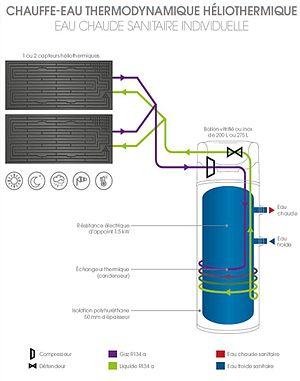
Schéma de fonctionnement d'un chauffe-eau thermodynamique héliothermique CET 275-S
Le chauffe-eau thermodynamique héliothermique, Chauffe-eau solaire thermodynamique ou chauffe-eau thermodynamique à assistance solaire est un type de chauffe eau thermodynamique produisant de l'eau chaude sanitaire généralement pour les particuliers.